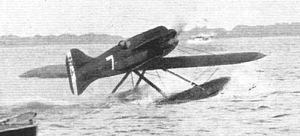
Le Macchi M.67 est un hydravion de course italien conçu par Mario Castoldi et construit par Macchi pour la Coupe Schneider de 1929.